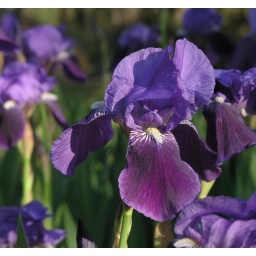
Growing in the flower bed in front of our house.